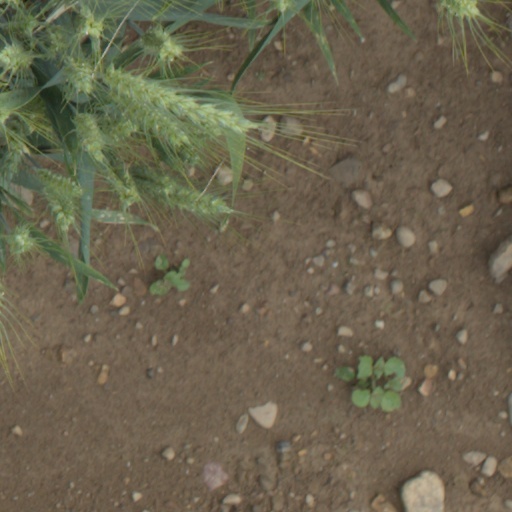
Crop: wheat